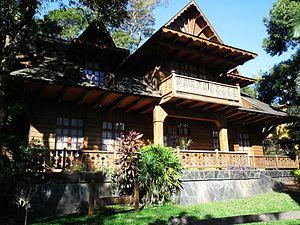
La «Maison Polonaise» dans le Parc des Nations à Oberá. Português: A «Casa Polonesa» no Parque das Nações em Oberá.